García Álvarez de Toledo y Osorio

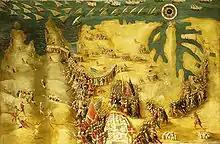
"The Siege of Malta - Flight of the Ottomans" by Matteo Perez d'Aleccio, showing Don García's relief force battling the retreating Ottomans.

García Álvarez de Toledo y Osorio, 4th Marquess of Villafranca del Bierzo (29 August 1514 – 31 May 1577), was a Spanish general and politician.